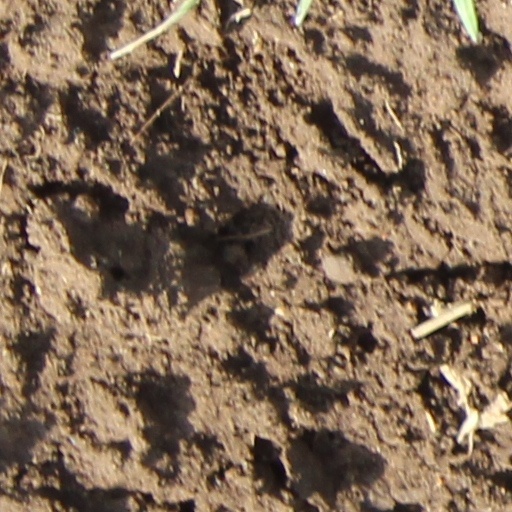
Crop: wheat